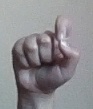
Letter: fa